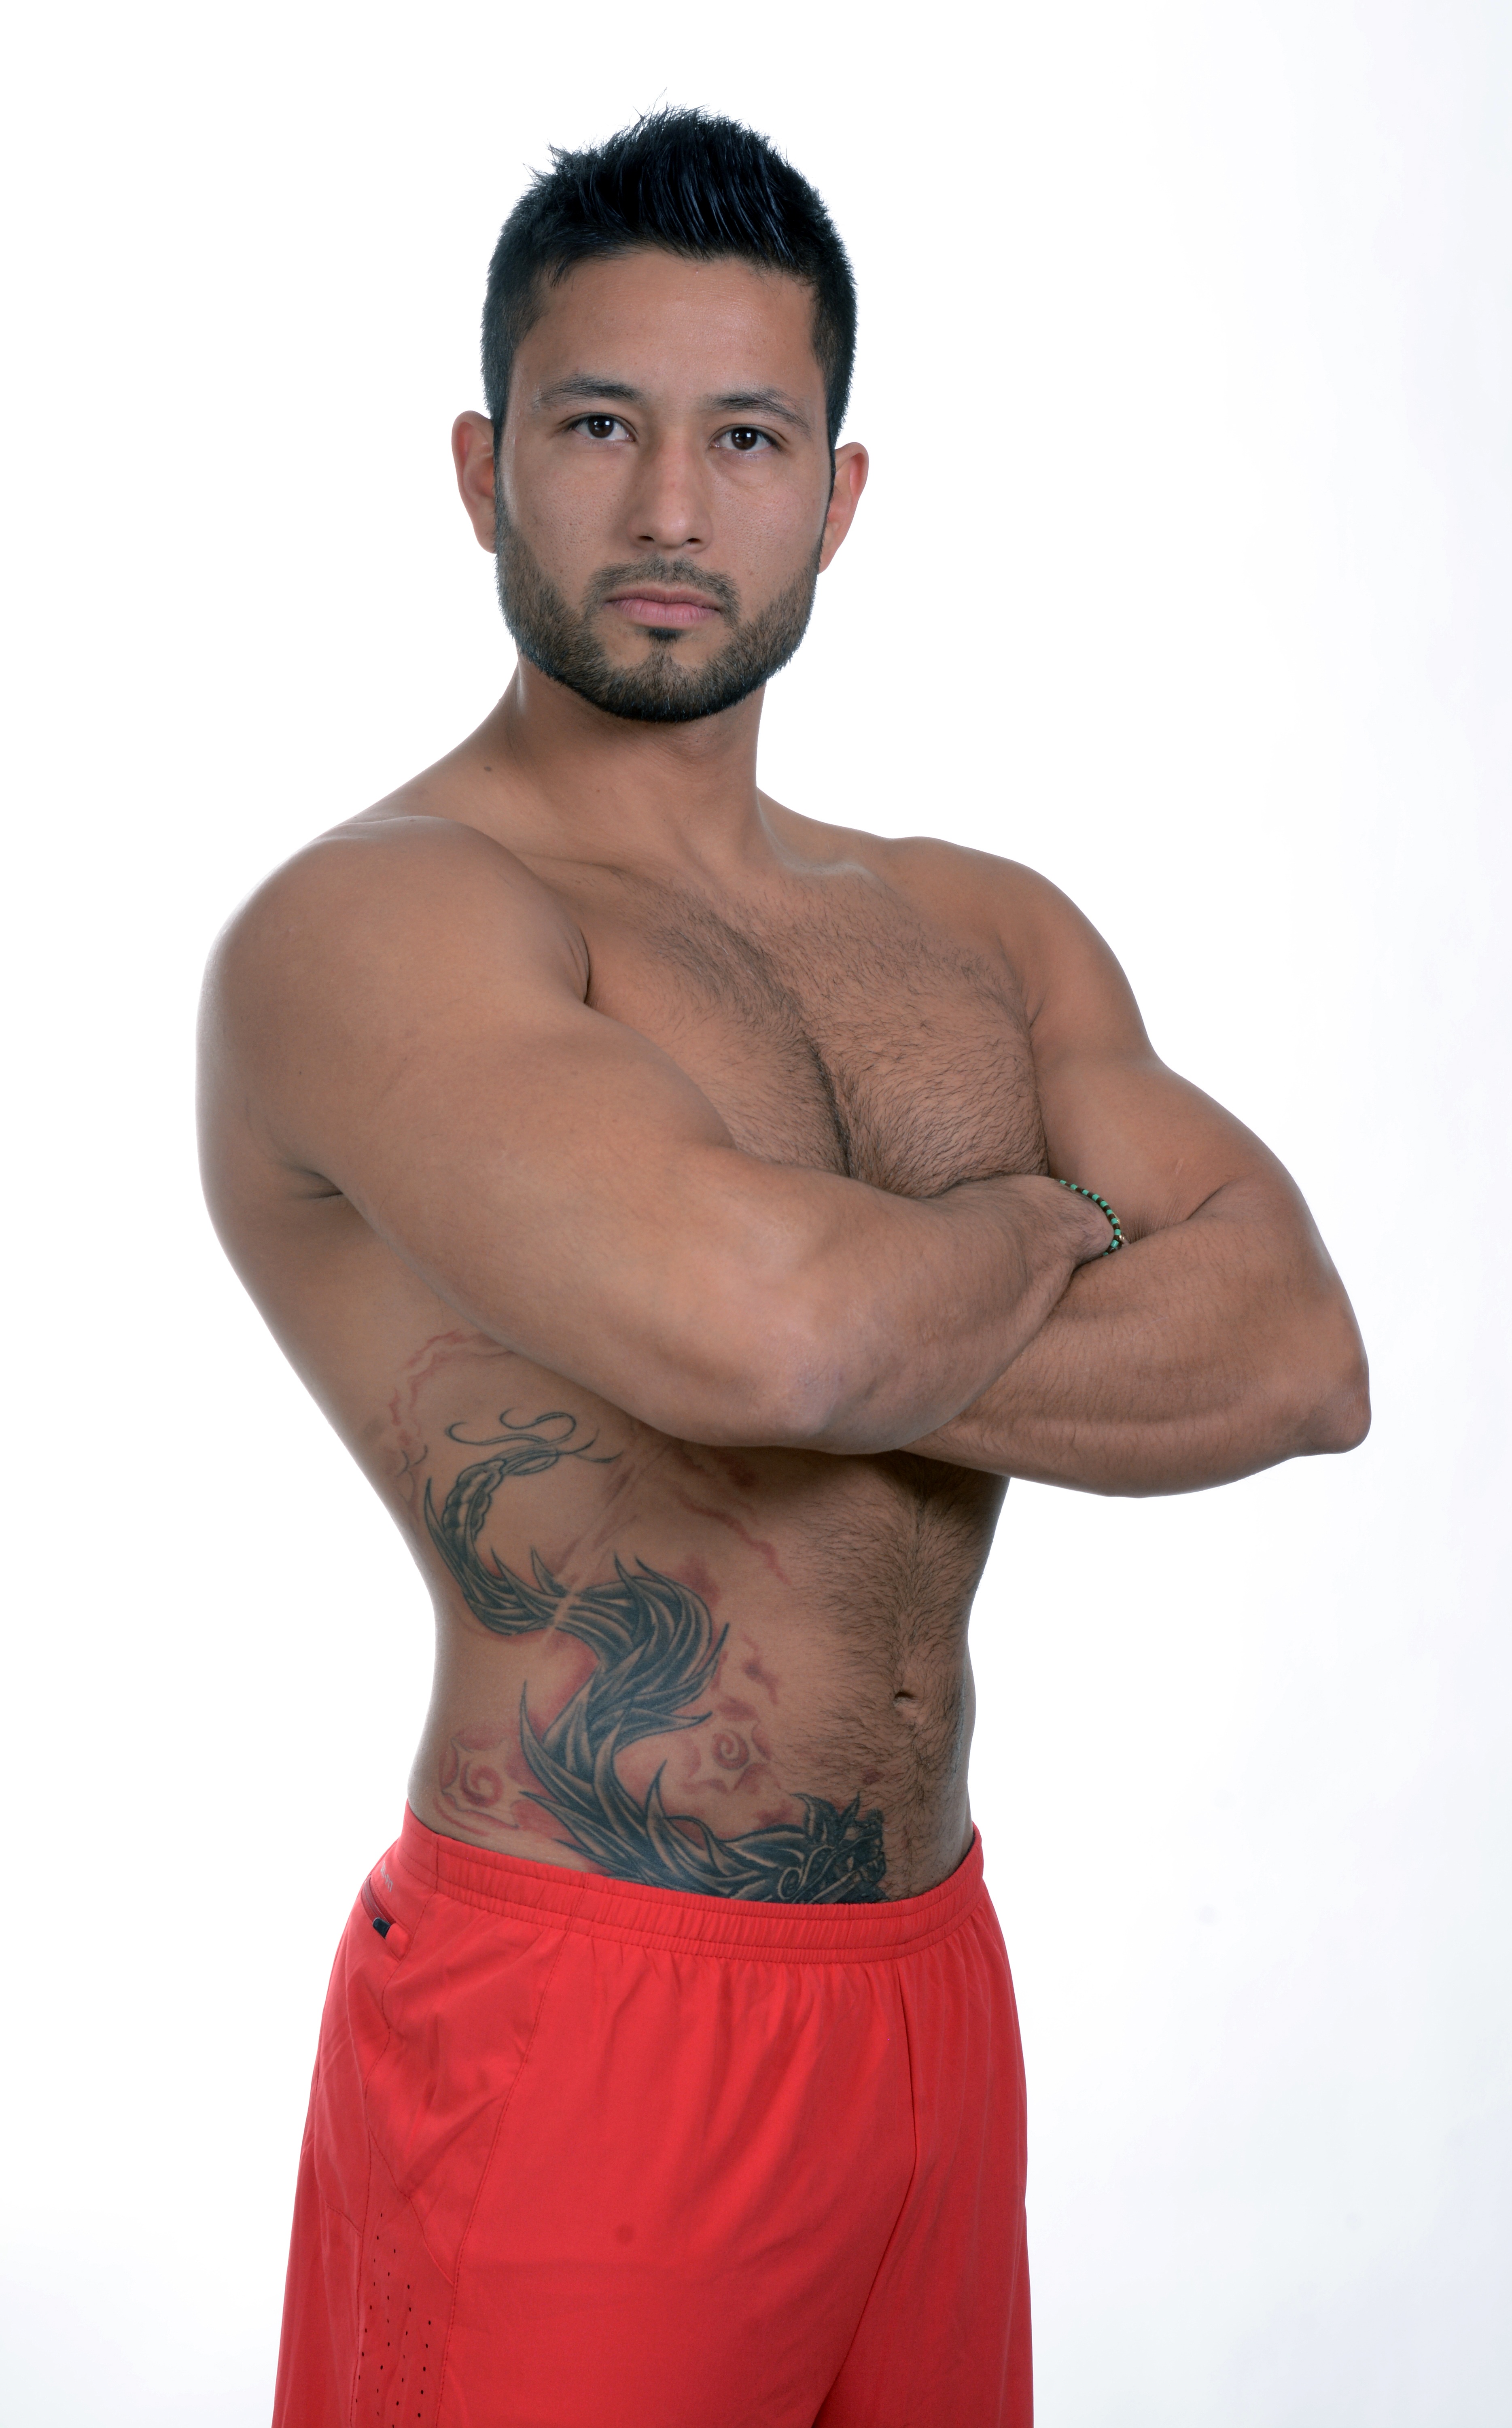
man, person, sport, trunk, male, model, tattoo, exercise, arm, fitness, muscle, chest, human body, shirtless, men, dumbbells, body, bodybuilding, abdomen, latino, pilates, face man, body man, dumbbell exercise, man with tattoo, tattooed, gallant, weight training, barechestedness, chest hair, physical fitness, active undergarment, biceps curl, wrestler